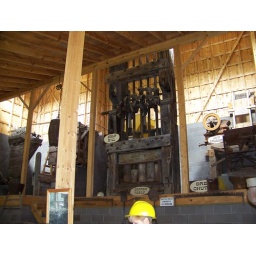
Inside the above ground mining building with all the tools for the mining operation.